Edge Hill University

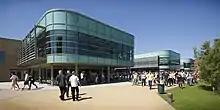
Faculty of Health and Social Care

The Faculty delivers pre-registration training for nurses, midwives, operating department practitioners and paramedics; qualifying social work degrees; and professional development in the fields of health and social care.